History of the Texas Rangers (baseball)

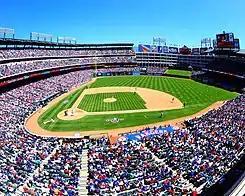
Globe Life Park in Arlington (2009)

The Rangers previously negotiated a 30-year, $75 million stadium naming rights agreement with Ameriquest Mortgage Company in 2004, renaming the Ballpark "Ameriquest Field". Under the Ameriquest moniker, the Ballpark featured a replica of the Liberty Bell in the stands above the Diamond Club (representing Ameriquest's logo) that rang after home runs. In 2007, though, the Rangers announced the termination of the agreement with Ameriquest, and changed the name to Rangers Ballpark in Arlington. Club president Jeff Cogen cited that the team was more concerned about getting their name back on the ballpark than Ameriquest's public financial troubles. "It's all about the brand", Cogen said. The Rangers lost a reported $2.5 million per year from the lack of naming rights but regained advertising space given over to Ameriquest in the naming rights deal. Regardless of Cogen's comments, Ameriquest dissolved within months after the naming rights were terminated, and the company ended most business operations in September 2007.